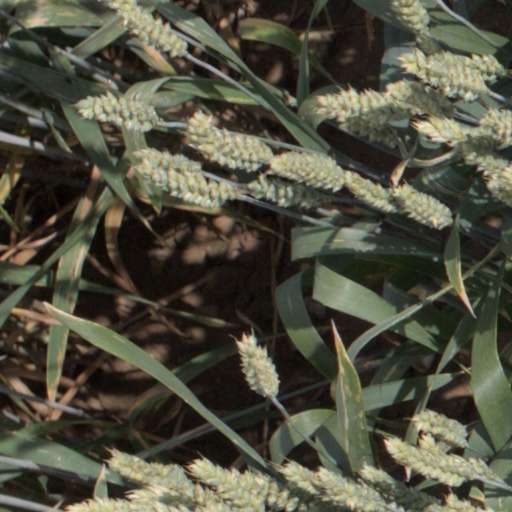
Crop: wheat